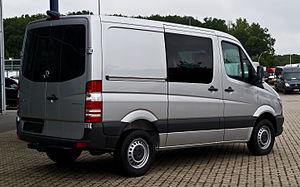
Le Mercedes-Benz Sprinter est un véhicule utilitaire léger du constructeur automobile allemand Mercedes-Benz en 1995 pour remplacer l'ancien et dépassé Mercedes-Benz TN.